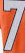
Number: 7